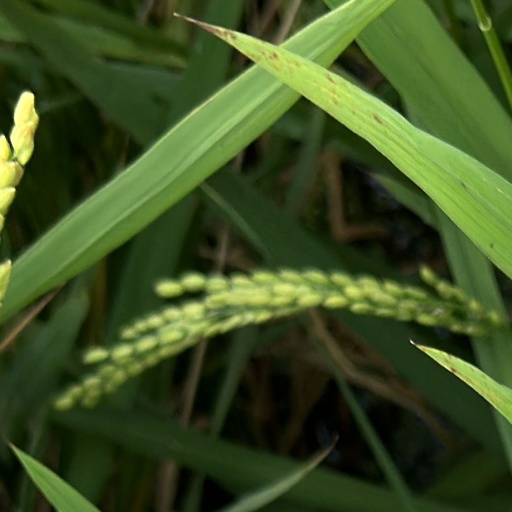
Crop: rice